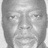
Emotion: neutral